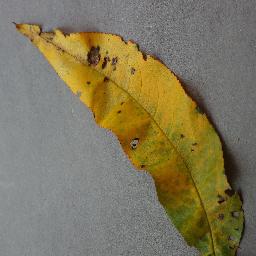
Label: Peach___Bacterial_spot